Morelia spilota mcdowelli

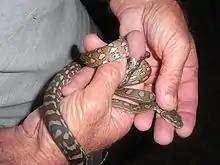
Hatchlings of carpet python on Great Keppel Island

Morelia spilota mcdowelli is a subspecies of "Morelia spilota", commonly known as the carpet python, and is informally named the eastern, coastal, or McDowell's carpet python. The original description and name were published by Wells and Wellington in 1984. It occurs along the northeastern coast of Australia and in New Guinea.